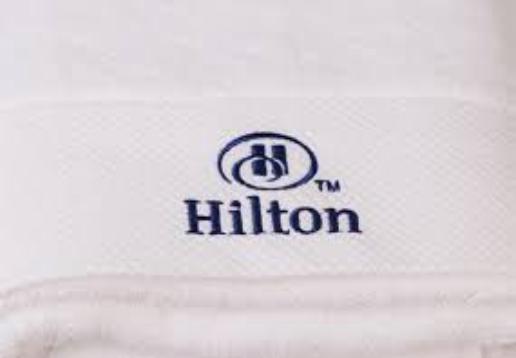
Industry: Others